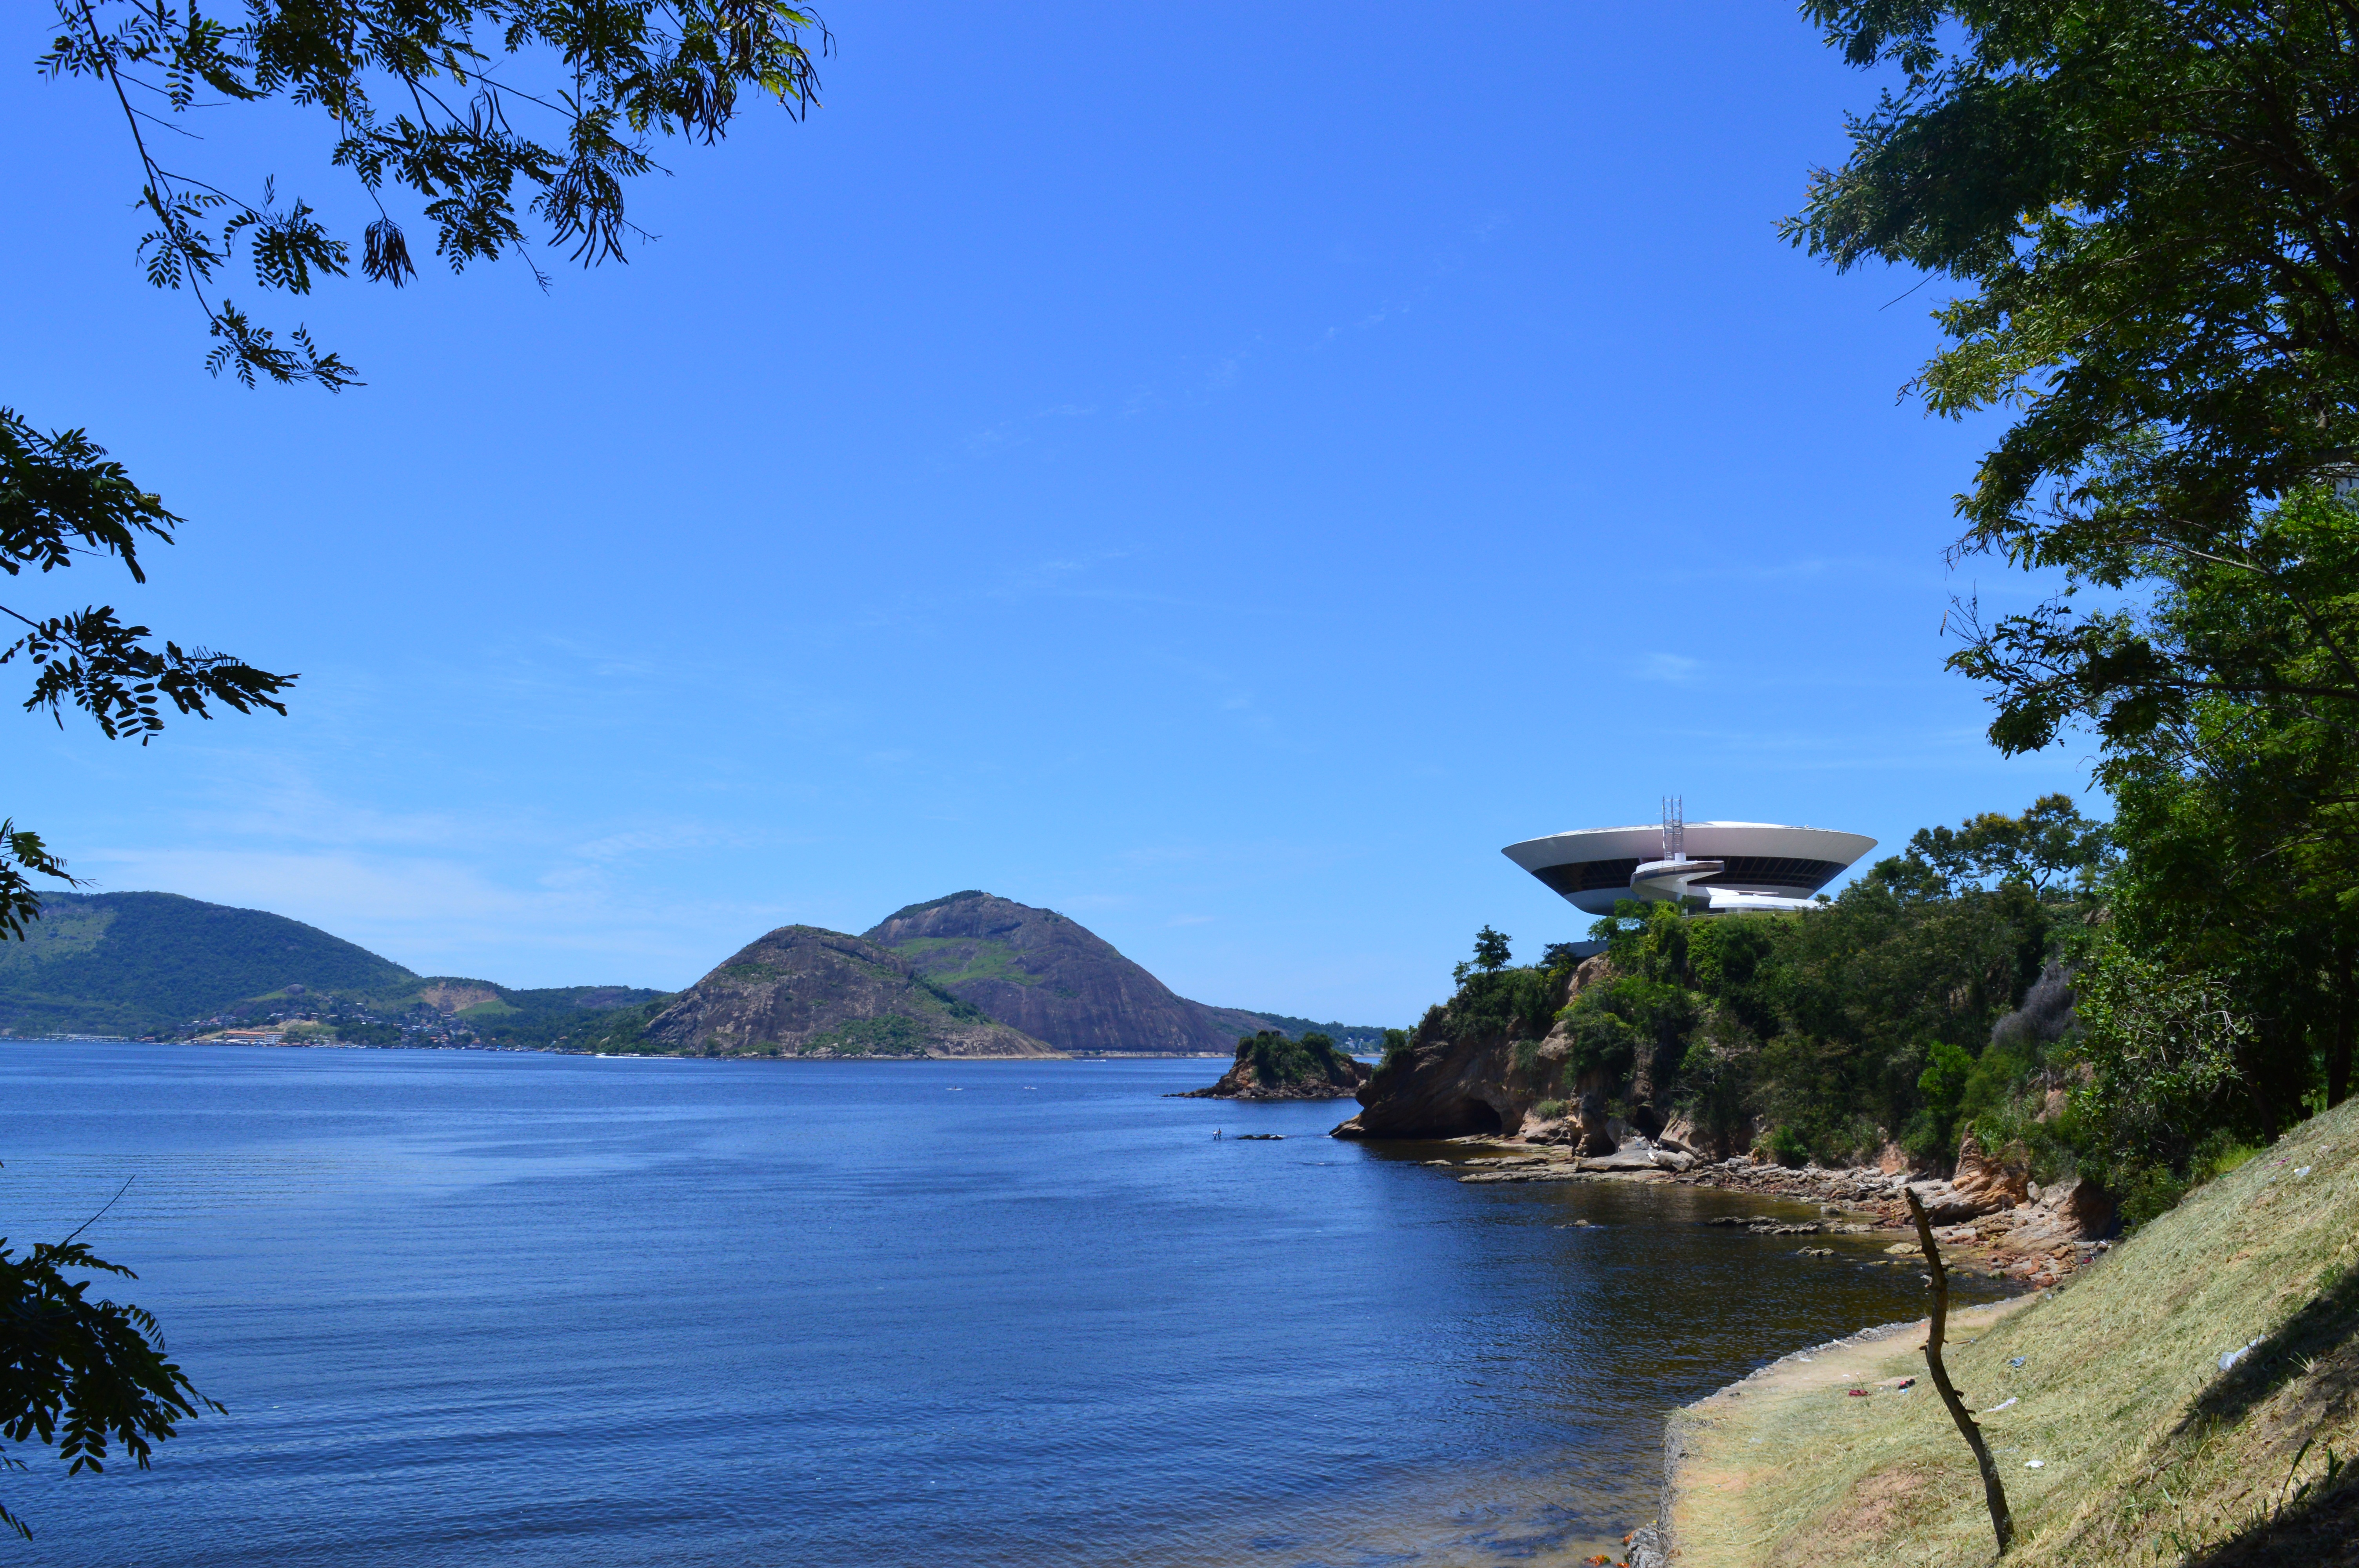
mac, beach, sea, coast, ocean, architecture, shore, lake, vacation, travel, cove, museum, lagoon, bay, island, body of water, rio de janeiro, mar, estate, brazil, niemeyer, oscar niemeyer, niteroi, flying saucer, museum of contemporary art